Combustion light-gas gun

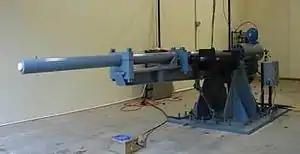
Utron Inc.’s 45mm gun

A combustion light-gas gun (CLGG) is a projectile weapon that utilizes the explosive force of low molecular-weight combustible gases, such as hydrogen mixed with oxygen, as propellant. When the gases are ignited, they burn, expand and propel the projectile out of the barrel with higher efficiency relative to solid propellant and have achieved higher muzzle velocities in experiments. Combustion light-gas gun technology is one of the areas being explored in an attempt to achieve higher velocities from artillery to gain greater range. Conventional guns use solid propellants, usually nitrocellulose-based compounds, to develop the chamber pressures needed to accelerate the projectiles. CLGGs' gaseous propellants are able to increase the propellant's specific impulse. Therefore, hydrogen is typically the first choice; however, other propellants like methane can be used.